Planeta Xuxa

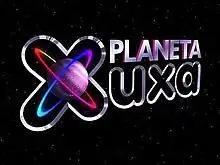

Planeta Xuxa was a Brazilian television program directed by Marlene Mattos and hosted by Xuxa Meneghel. It was aired by TV Globo from 5 April 1997 to 28 July 2002. Aimed to the family and to its original audience that had now grown-up, it was initially broadcasting on Saturday afternoons. In April 1998, the TV show was moved to Sunday afternoons due to the transmissions of the 1998 FIFA World Cup, remaining in this timeslot until its final broadcast in 2002. Was the first Sunday evening program of auditorium hosted by a woman on Brazilian television. This slot, which is considered one of the noblest and most disputed on Brazilian television, was previously occupied by television programs presented exclusively by men as Silvio Santos, Fausto Silva and Gugu Liberato had shows on that time. Later, Carla Perez, Márcia Goldschmidt and Eliana followed the Xuxa footsteps and also appeared on Sunday afternoons on Brazilian TV. The program was an absolute success with audience ratings, often surpassing "Domingão do Faustão".During the six years of its production, the program achieved frightening audience averages that, according to the measurement of the time, made by IBOPE, reached almost 1/4 of the televisions turned on in the country at that time. Often was common that the audience numbers surpassing "Domingão do Faustão".